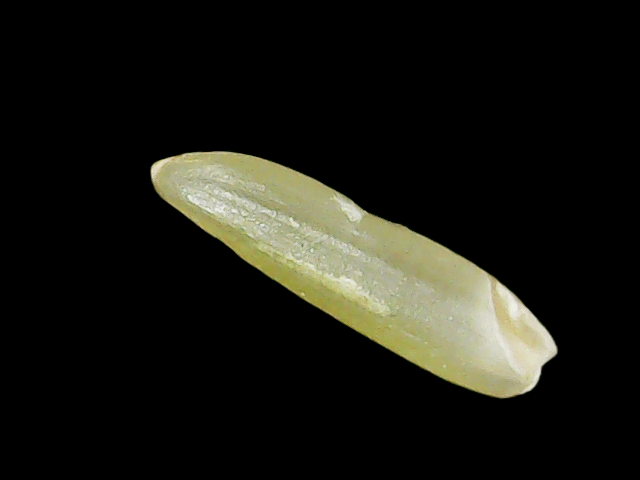
Rice variety: Binadhan25